Cups and balls

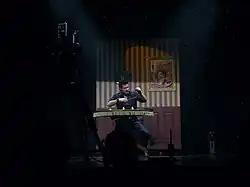
Christian Farla performs Cups and Balls on stage.

The most widely performed version of the effect uses three cups and three small balls. The magician makes the balls appear to pass through the solid bottoms of the cups, jump from cup to cup, disappear from the cup and appear in other places, or vanish from various places and reappear under the cups (sometimes under the same cup), often ending with larger objects, such as fruit, larger balls, small animals such as baby chicks, or a combination of the different final loads. Many magicians use fruit, as each one is different in shape and size, thus increasing the element of surprise.